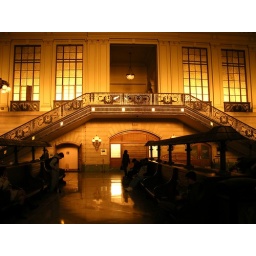
Sunset creates a golden rich tone in Hoboken's train terminal.